New Orleans Jazz & Heritage Festival

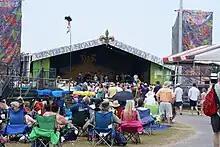
Gentilly Stage, 2011 Jazz Fest

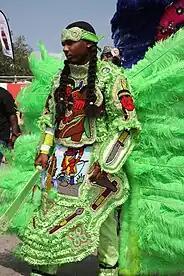
Mardi Gras Indian.

Jazz Fest grew to become one of the best festivals to watch local artists and musicians, such as the Rebirth Brass Band, Juvenile, and Fats Domino, in addition to well-known musicians like Ray Charles, Tina Turner and James Brown in the Tremé backyard. After 1972, the festival moved to the Gentilly community. By 2010, Jazz Fest had become more commercialized with headliners such as the Foo Fighters and Christina Aguilera, shifting away from its jazz-dominated roots.